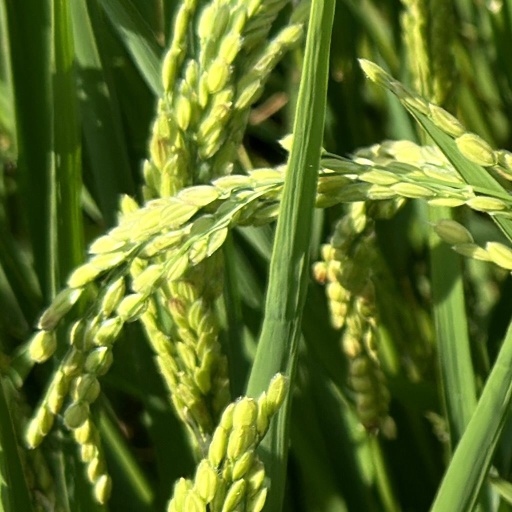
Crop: rice